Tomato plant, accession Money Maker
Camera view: bottom (45 deg); turntable rotation: 330 degrees
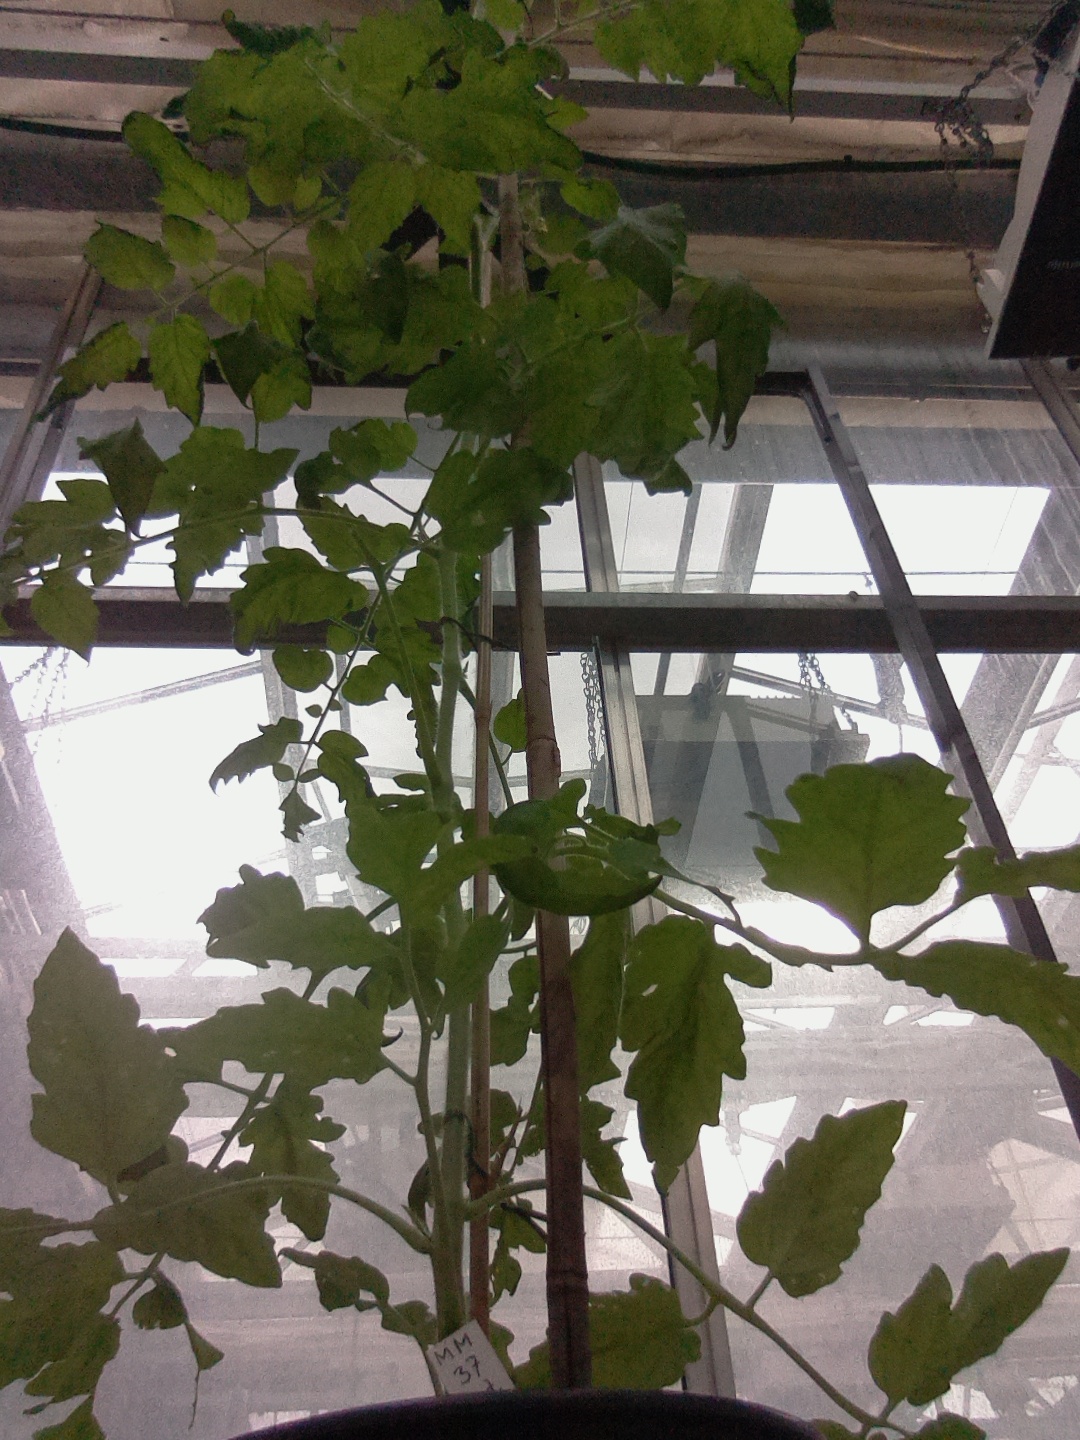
BBCH growth stage 70: Fruits at the main stem or branches visibles